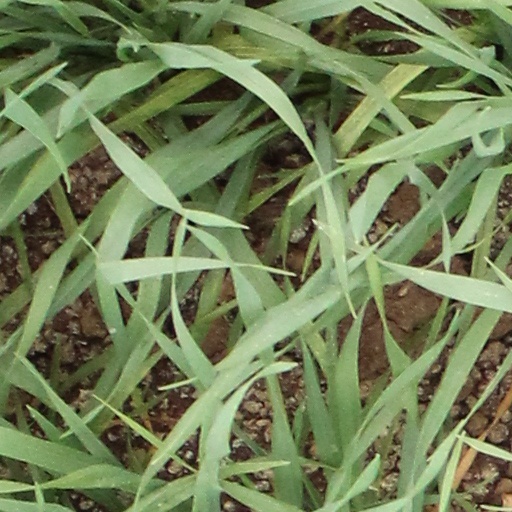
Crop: wheat